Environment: lab
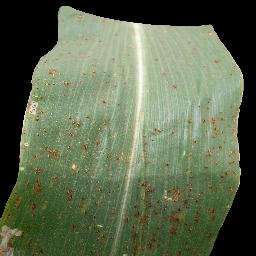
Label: common_rust